List of VFL debuts in 1933

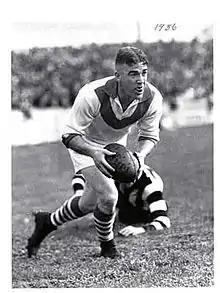
Laurie Nash made his VFL debut in 1933

The 1933 Victorian Football League (VFL) season was the 37th season of the VFL. The season saw 125 Australian rules footballers make their senior VFL debut and a further 37 players transfer to new clubs having previously played in the VFL.